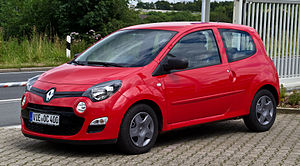
Renault Twingo / Twingo II (2007−2014) / Facelift
Renault Twingo er en firepersoners mikrobil fra den franske bilfabrikant Renault, som kom på markedet i foråret 1993.